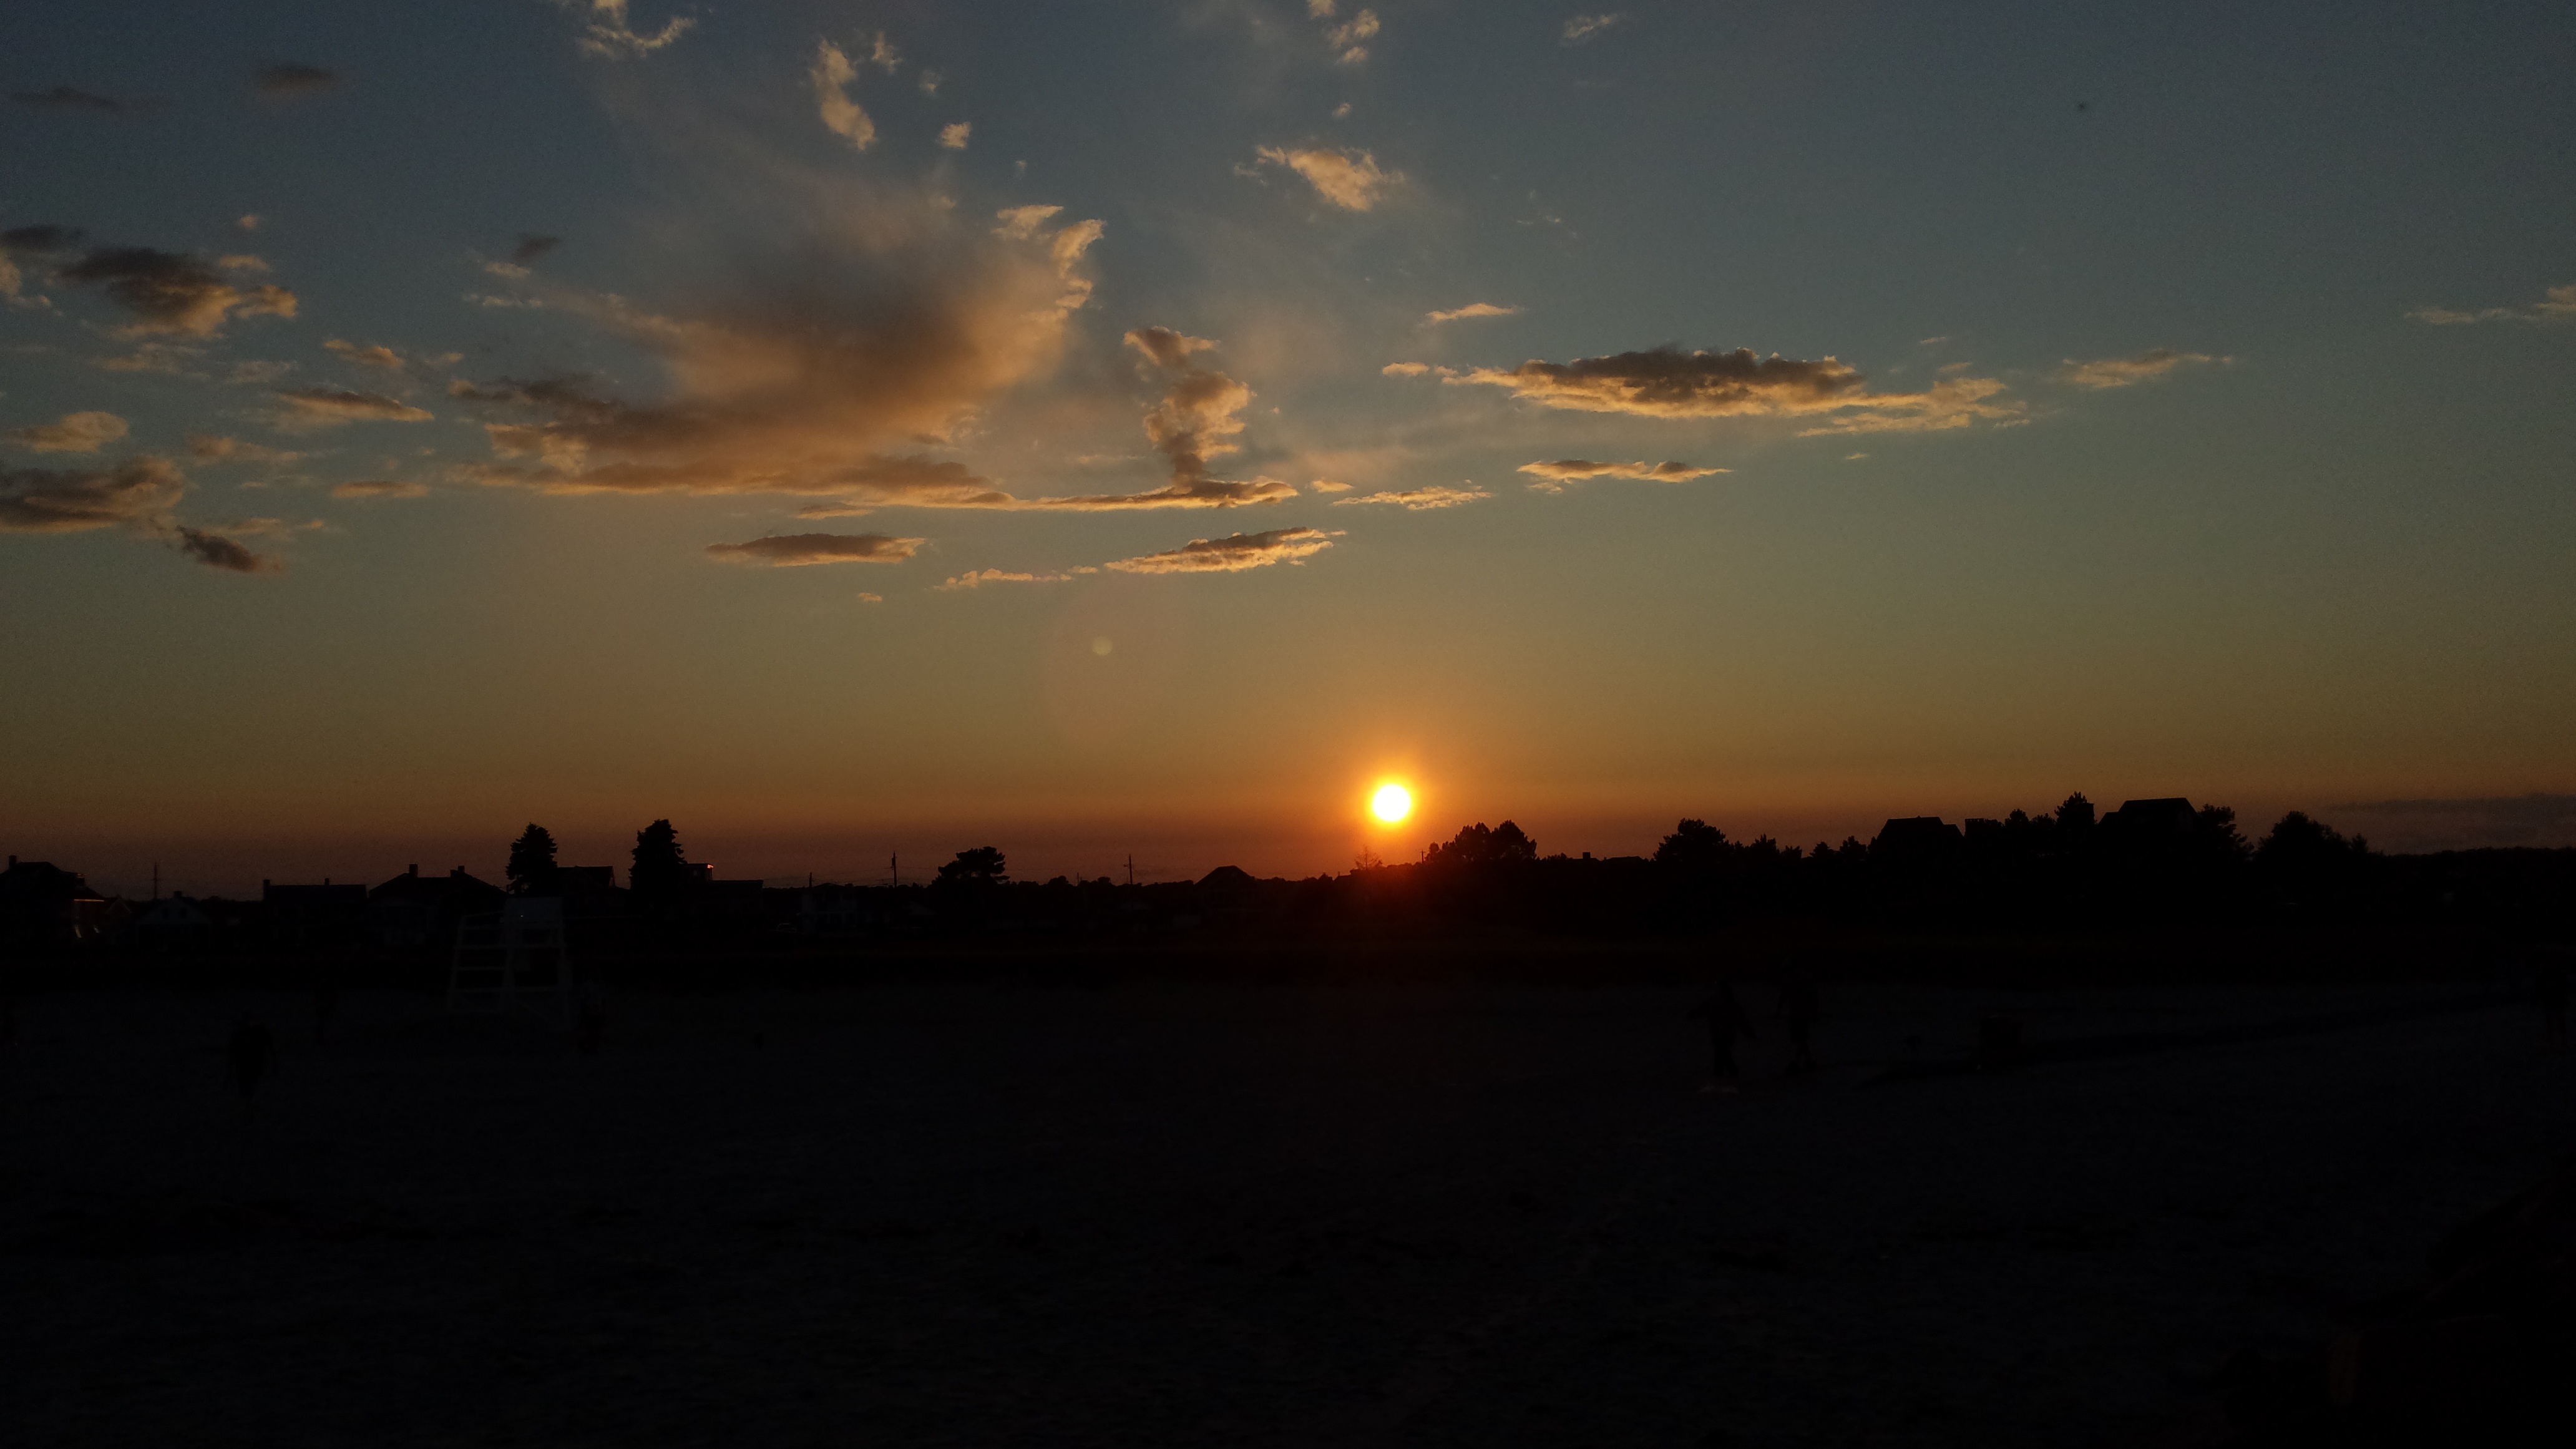
horizon, cloud, sky, sun, sunrise, sunset, skyline, sunlight, morning, dawn, atmosphere, dusk, evening, end of day, afterglow, red sky at morning